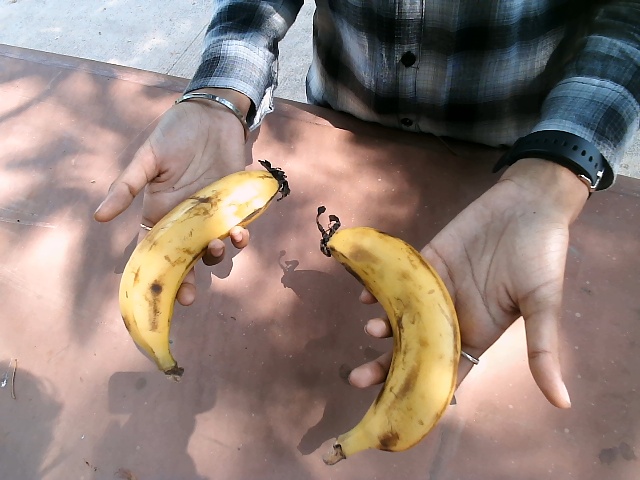
Label: Ripe_Banana